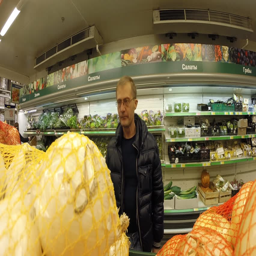
man picks fruit and vegetables in the store